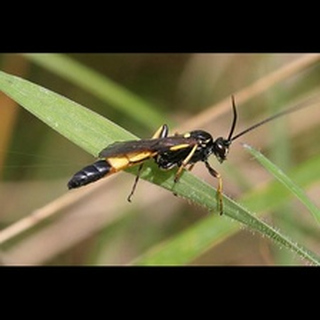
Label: wheat_stem_fly